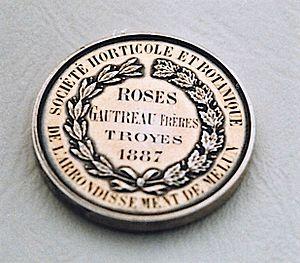
Troyes 1887, médaille de vermeil pour 100 variétés de roses Victor E Gautreau
Victor Étienne Gautreau, dit Gautreau père, né le 13 septembre 1815 à Brie-Comte-Robert, décédé le 9 mai 1887 à Brie-Comte-Robert est un rosiériste-obtenteur de Seine-et-Marne.